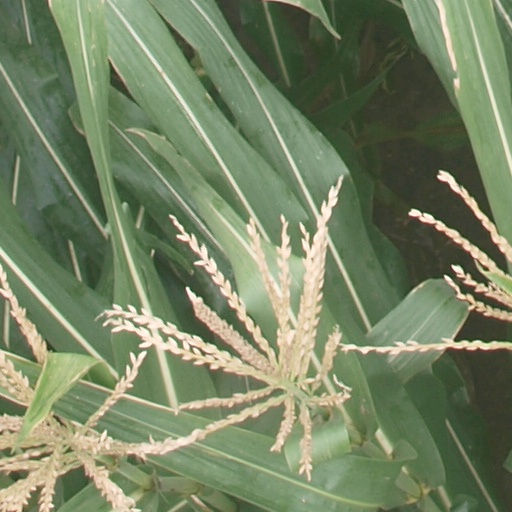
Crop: maize; corn